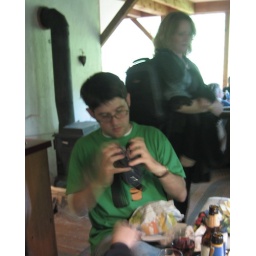
A gift from Sarah and Rick, a little bag to go under his bike seat to carry stuff.